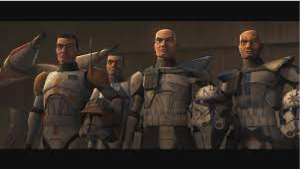
Portrait style: Cartoon Portrait